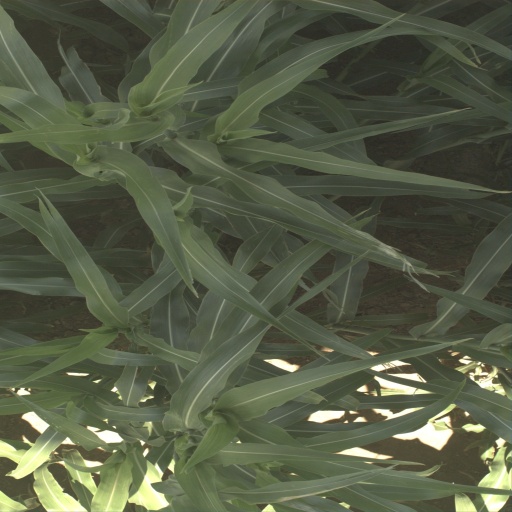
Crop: sorghum